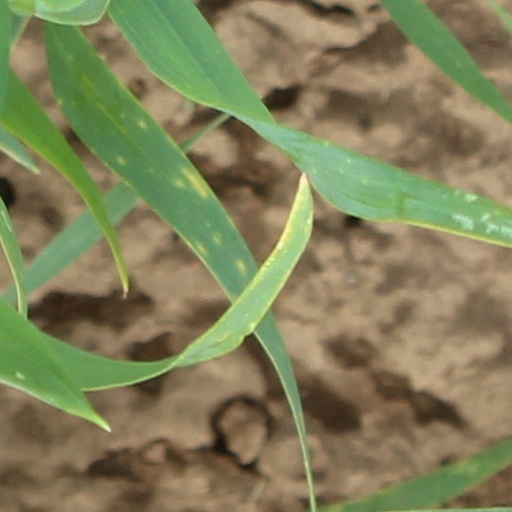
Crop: wheat